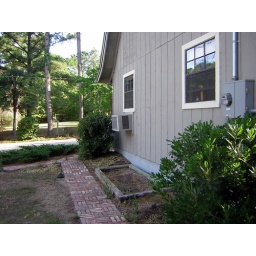
garden box under one of the kitchen windows